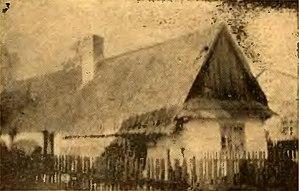
Grodziec est une localité polonaise du gmina d'Ozimek dans la voïvodie et le powiat d'Opole.